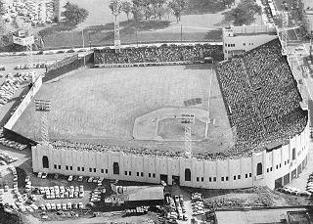
Building: Seals Stadium
Country: United States of America
Year built: 1931
Minor league baseball stadium in San Francisco (1931–1959) Seals Stadium The Queen of Concrete Location Bryant & 16th Streets (right field corner) Mission District San Francisco , California , U.S. Coordinates 37°46′0″N 122°24′33″W / 37.76667°N 122.40917°W / 37.76667; -122.40917 Owner San Francisco Seals Paul I. Fagan Capacity 16,000 (1931) 18,500 (1946) 22,900 (1958) Field size Left Field – 340 ft (1931), 365 ft (1958), 361 ft (1959) Left-Center – 375 ft (1958), 364 ft (1959) Center Field – 400 ft (1931), 410 ft (1958), 400 ft (1959) Right-Center – 397 ft (1958) Right Field – 385 ft (1931), 365 ft (1940), 355 ft (1958), 350 ft (1959) Surface Grass Construction Opened April 7, 1931 Closed September 20, 1959 Demolished November 1959 Construction cost $1.25 million Tenants San Francisco Seals ( PCL ) (1931–1957) Mission Reds (PCL) (1931–1937) San Francisco Giants ( MLB ) (1958–1959) Seals Stadium was a minor league baseball stadium on the west coast of the United States , located in San Francisco , California ; it later became the first home of the major league San Francisco Giants . Opened in the Mission District in 1931, Seals Stadium was the longtime home of the San Francisco Seals (1931–57) of the Pacific Coast League . The PCL's Mission Reds (1931–37) shared the ballpark with the Seals for the first seven years, then moved to Los Angeles and became the Hollywood Stars . In 1958 , Seals Stadium became a temporary home for the Giants for their first two seasons in San Francisco while Candlestick Park was under construction. Less than three decades old, Seals Stadium was demolished in late 1959 after Candlestick Park finished construction. History Early years Seals Stadium opened on April 7, 1931, after a construction cost of $1.25 million. It was of concrete and steel construction and was named after its key tenant, the Pacific Coast League 's San Francisco Seals and was uniquely designed to host another San Francisco Pacific Coast League team, the Mission Reds . The ballpark land had been part of pioneer land plots of the "Home Plate Mine," which became an early nickname of the ballpark. Built during the Depression , Seals President "Doc" Strub described how laborers would leap onto the running boards of his automobile and beg for the opportunity to work on the project for $3 a day. With two tenants, Seals Stadium was uniquely constructed with three dressing rooms. One dressing room was for the visiting team, and one for each of the minor league home teams. The stadium had six tower banks for lighting, which were described as the best in minor league baseball at the time. Opening with a capacity of 18,600, Seals Stadium had no roof over the grandstands, because of San Francisco's little rainfall during the summertime and the fans' preference to sit in the sun. The original uncovered grandstand stretched from foul pole to foul pole and there was uncovered bleacher section in right field. In some years during its minor league days, a live seal was kept in a water tank underneath the grandstand. The field was oriented southeast (home plate to second base), with the right field bleachers bounded by 16th Street. San Francisco Seals (1931–1957) / Mission Reds (1931–1937) The San Francisco Seals began play in 1903 as charter team in the Pacific Coast League . They played at the wooden Recreation Park , located at Valencia and 14th Street, before Seals Stadium was built for them. In 1926, the Pacific Coast League Mission Reds (named after the Mission District ) relocated from Los Angeles where they had been called the Vernon Tigers . They joined the Seals at Recreation Park. 1949 San Francisco Seals in Japan On March 13, 1931, Seals Stadium officially opened with a spring training game between the Seals and the Detroit Tigers . At the regular season home opener on April 7, 1931, Ty Cobb threw out the first pitch, with 25,000 fans in attendance. The Missions opened their home season at Seals Stadium a week later, April 14 - hosting the Seals. Notably, Hall of Famer Joe DiMaggio grew up in San Francisco and played for the Seals from October 1932 through 1935. In 1933, DiMaggio hit safely in a record 61 straight games for the Seals, with 169 RBI and a batting average of.340. Another future major league player Gus Suhr had an incredible season for the Seals in 1929, hitting .381 with 51 home runs and 177 RBI. Other notable Seals players included Hall of Famers Earl Averill , Tony Lazzeri , Joe Cronin and Lefty Gomez , as well as Dominic DiMaggio , Vince DiMaggio , Albie Pearson and Ferris Fain . Young Corbett III (facing camera) and Jackie Fields at the Seals Stadium, 1933 Seals Stadium hosted other events. On February 22, 1933, boxer Young Corbett III defeated Jackie Fields at the stadium, earning the title of World Welterweight Champion . Corbett later won the Middleweight Championship at Seals, beating Fred Apostoli on February 22, 1938. While the Seals remained, the Mission Reds left Seals Stadium and moved to Los Angeles in 1938, where they became the Hollywood Stars , playing at Gilmore Field . After World War II concluded, Seals owner Paul Fagan invested in a stadium makeover. Fagan had all billboards removed and had the entire stadium painted green. Nearby the stadium was the Rainier (later Hamm's) Brewery. The roof of the brewery contained a sign depicting an enormous foaming glass of beer that was lit up at night and was visible from inside the park. Also nearby was the Langendorf Bakery, which sent the smell of baking bread into the ballpark. At the corner of 16th Street and Bryant was the Double Play bar and grill, which opened in 1909 and is still in operation today. It has been described as a "shrine to baseball." The Seals drew well at Seals Park. In 1948 they set a minor league attendance record, drawing 670,000 fans. This showcased the feasibility that San Francisco could someday sustain and support a Major League franchise and Fagan was posturing to position the Seals to become a major league franchise. In 1950, Fagan briefly halted peanut sales at the stadium, possibly due to cleanup costs. The move was ill-advised, as disgruntled fans brought their own peanuts and hurled the shells onto the field. After the “Peanut Revolt,” Fagan gave away 18,000 free bags of peanuts. In 1958, after the New York Giants announced their intention move to San Francisco, the Seals were forced to move. The minor league franchise was relocated to Phoenix, Arizona , in 1958, becoming the Phoenix Giants . San Francisco Giants (1958–1959) On May 28, 1957, the New York Giants and owner Horace Stoneham announced they intended to leave the Polo Grounds in New York City and relocate to San Francisco. The major league owners approved the move under the condition that the Brooklyn Dodgers would also complete their intended move to Los Angeles . Dodgers' owner Walter O'Malley and San Francisco Mayor George Christopher had worked to partner with Stoneham on the move to San Francisco. Both teams moving to California together made sense for scheduling balance and travel. On August 19, 1957, official announcement of the moves was made. By agreement, both teams would play in temporary locations while each city build a new ballpark. The Giants agreed to play at Seals Stadium while Candlestick Park was under construction and the Dodgers played at Los Angeles Memorial Coliseum , (bypassing smaller Los Angeles Wrigley Field ), while Dodger Stadium was under construction. To accommodate Major League Baseball , more seating was needed at Seals Stadium. A separate uncovered bleacher section was added in left field. The ballfield remained without a warning track. Given the temporary usage by the Giants, Seals Stadium was not renamed. The original plan was to play just the first year at Seals Stadium, but that proved to not be the case. Willie Mays with the SF Giants in 1961 On April 15, 1958, the first West Coast Major League game was played at Seals Park. With Hall of Famers Willie Mays and Orlando Cepeda , the Giants opened with an 8–0 victory over Don Drysdale and the new Los Angeles Dodgers . Mays would go on to hit .347 with 29 home runs in 1958 and Cepeda would win the National League Rookie of the Year Award. Willie McCovey , another future Hall of Famer, then won the award in 1959. Cepeda would hit his first career home run at Seals Stadium on April 15, 1958. The Giants drew well at Seals Stadium. Finishing 80–74 in 1958, they drew 1,272,625 fans. That increased to 1,422,130 in 1959, when the Giants finished 83–71. Prevailing winds to left field aided right-handed hitters; of the 45 home runs hit in its first 19 major league games in 1958, 36 were to left field. All-Star Giants pitcher Johnny Antonelli was not a fan of the ballpark, telling reporters after a loss, "A pitcher should be paid double for working here. Worst ballpark in America. Every time you stand up there, you’ve got to beat the hitter and a 30-mile-per-hour wind." A brewery was just north of the venue. At the time, its weather was thought to be considerably less favorable than the site of the park under construction at Candlestick Point . The final game at Seals Stadium took place on September 20, 1959. The Giants lost to the Los Angeles Dodgers 8–2 in front of 22,923 spectators. 1959 demolition and site usage With Candlestick Park nearing completion, Seals Stadium was demolished in November 1959. Many of the seats and the light towers were eventually repurposed at Cheney Stadium in Tacoma, Washington . After demolition, the site (bounded by Bryant Street, 16th Street, Potrero Avenue and Alameda Street) initially housed a White Front department store. For many years after, there were several automobile dealerships after the 1982 demise of Van Ness Avenue's famed auto row . In the late 1990s, the area was converted to a shopping center. Shopping center at the site of Seals Stadium, 2011 2008: 50th anniversary tribute On April 15, 2008, the San Francisco Giants paid tribute to the 50th anniversary of their move to Seals Stadium. There was a ceremony at the Seals Stadium site and another at AT&T Park to commemorate the 50th anniversary of the 1958 Opening Day.  The Giants' home game that day – against the Arizona Diamondbacks – was started at 1:35 p.m., the starting time commemorated the same time of day Giants' pitcher Ruben Gomez threw the first pitch at Seals Stadium on Opening Day, April 15, 1958. The first 20,000 fans attending the Diamondbacks-Giants game received a commemorative poster print of the Gomez' first pitch from 1958. Orlando Cepeda and Gino Cimoli , the first men to bat on that historic day, threw out the ceremonial first pitch. There were pre-game events at the site of Seals Stadium. Ceremonies included the unveiling of a new bronze historical plaque at the site, a recreation of the radio call of the first pitch by Jon Miller , an honoring of Mike Murphy, the Giants 50-year legendary clubhouse manager, as well as speeches/recollections by Willie Mays and others. Among those recognized were Giants Hall of Famers Mays and Orlando Cepeda and 1958 Giants players Jim Davenport and Eddie Bressoud .  Descendants of former Giants' owner Horace Stoneham and Mayor George Christopher (both instrumental in moving the Giants from New York to San Francisco) were in attendance. References